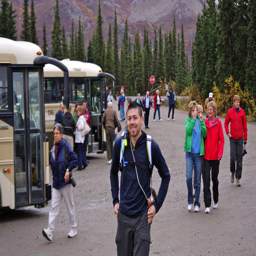
A large tour group stands near a fleet of buses.
Several people gathered around buses while a boy smiles for a photo.
A man in a backpack exiting a tour bus.
A man poses for the cameras while other pedestrians roam and mingle.
A  young man walking past a row of parked buses.